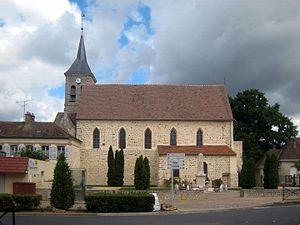
L'Eglise de Cannes-Ecluse (Seine et Marne)
Cannes-Écluse est une commune française située dans le département de Seine-et-Marne, en région Île-de-France.